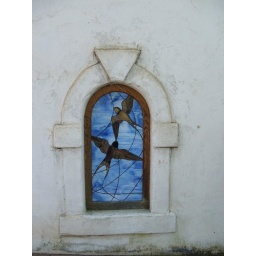
Stained glass window found at the entrance to the mission of San Juan Capistrano in California features the famous swallows.